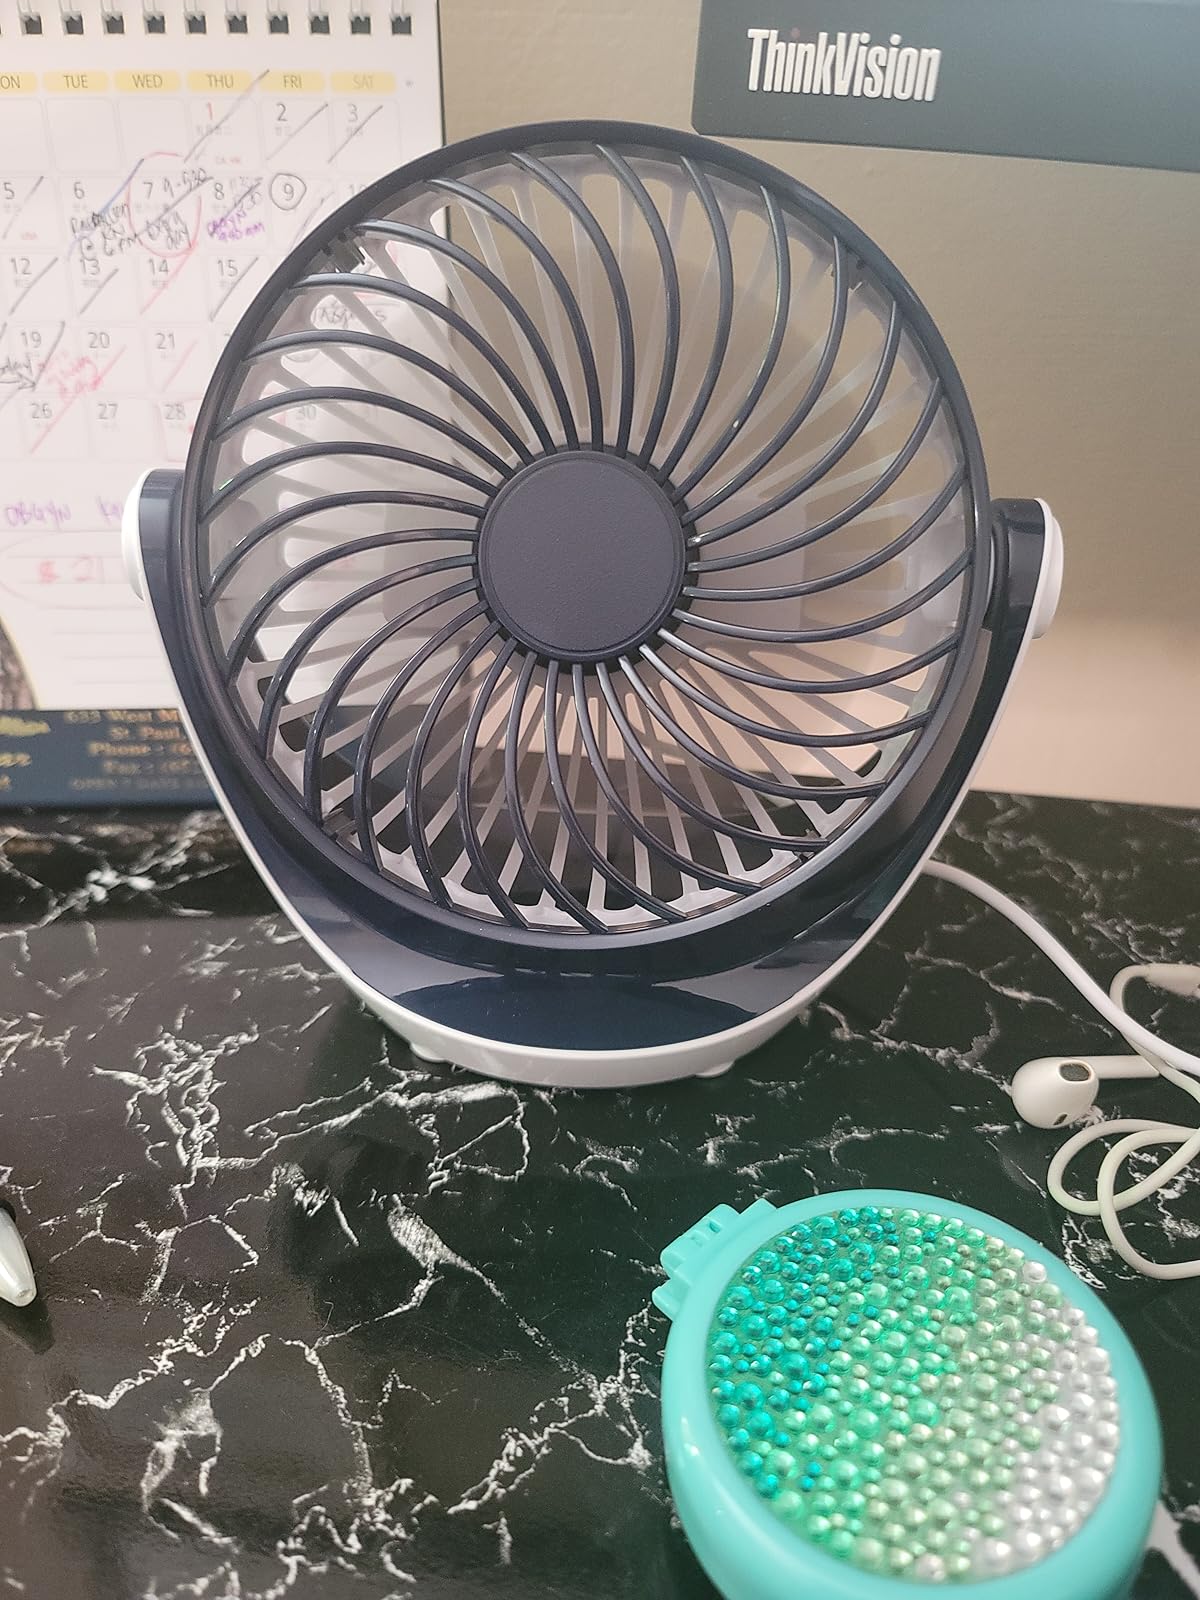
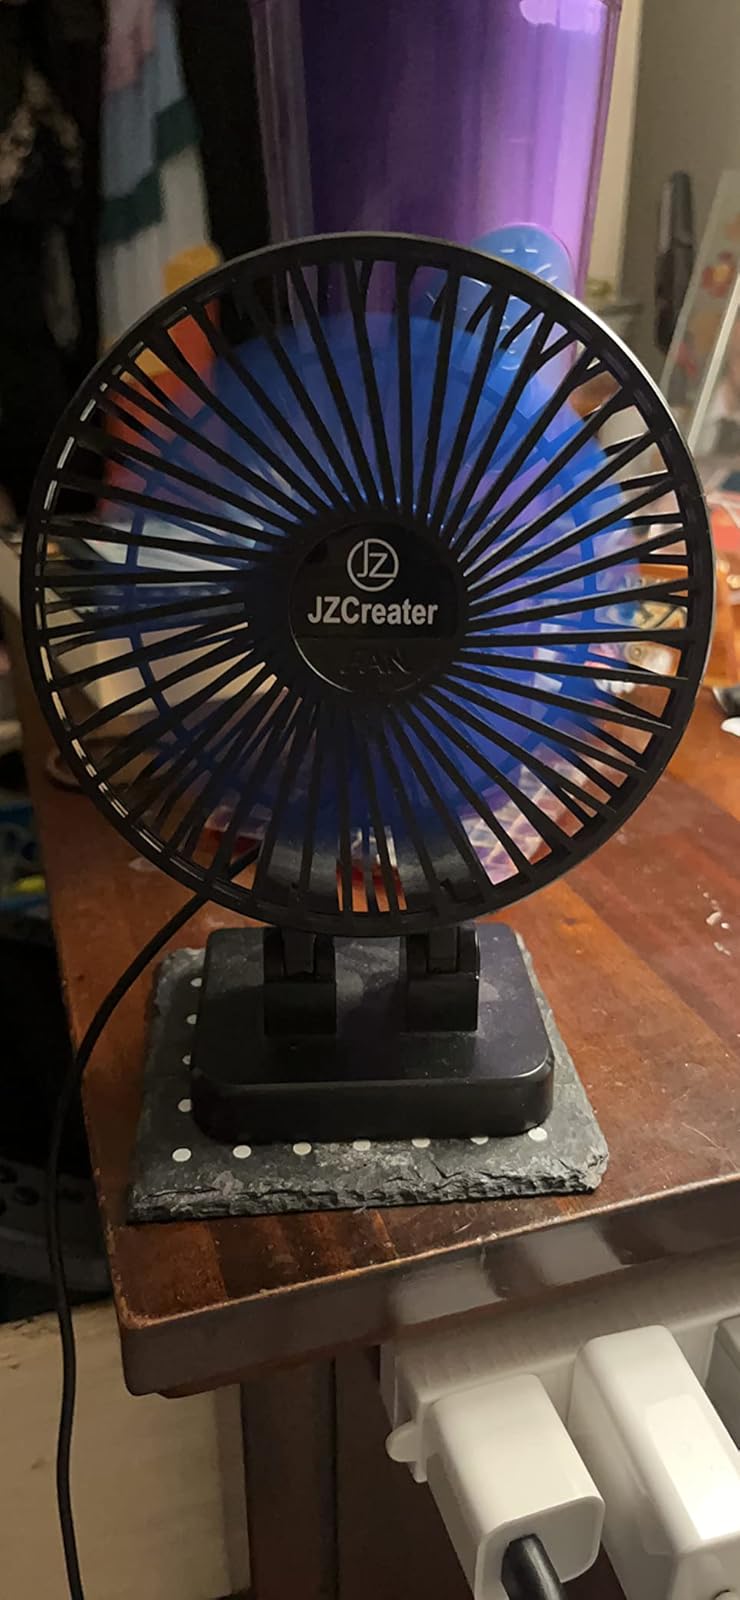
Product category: fan
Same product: no